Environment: real
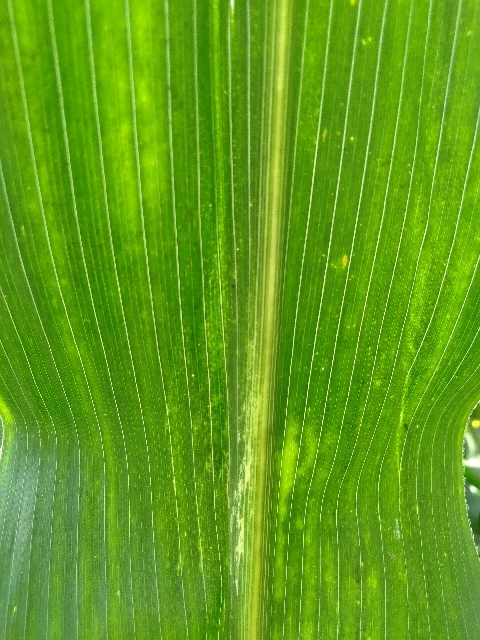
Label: lethal_necrosis